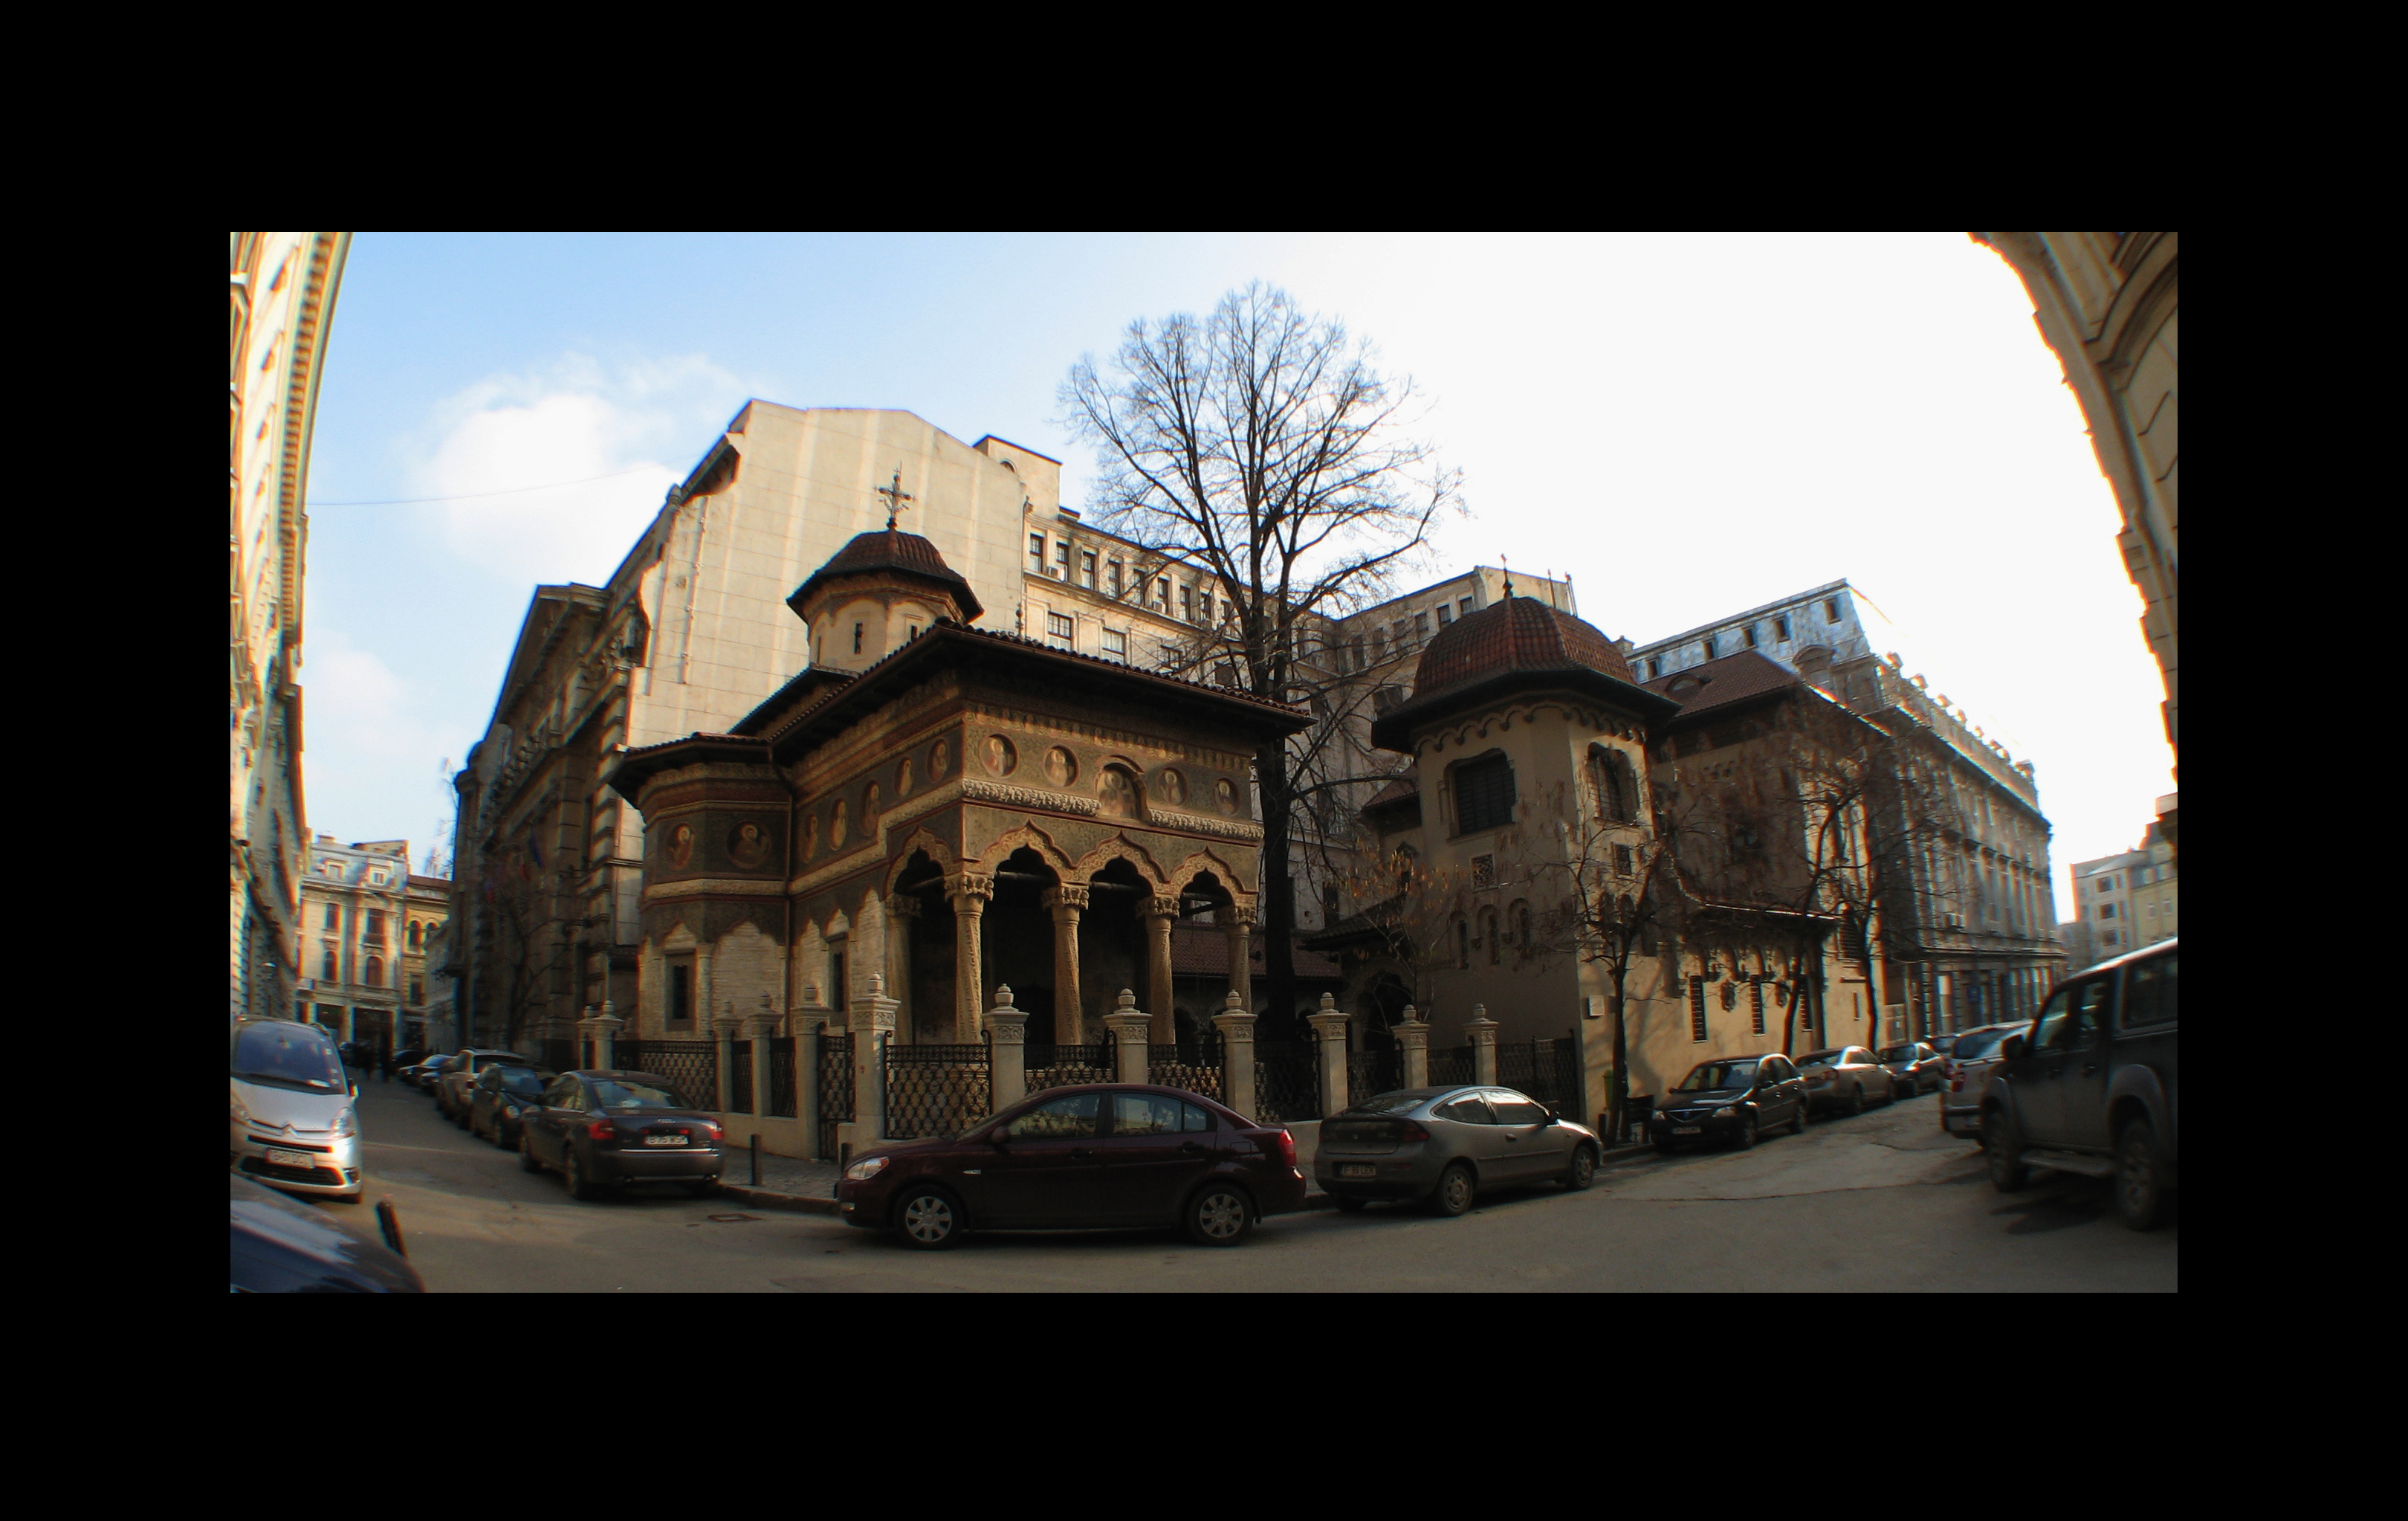
architecture, photography, mansion, house, building, monument, photo, europe, arch, religion, landmark, facade, church, christian, photos, religious, de, monastery, churches, fisheye, fotografie, christianity, romana, image, arc, orthodox, eastern, romania, bucharest, convent, bor, biserica, arhitectura, orthodoxy, romanian, ortodoxa, patrimoniu, ortodox, manastirea, manastire, ortodoxia, ortodoxie, ecclesiastical, bisericeasc, cladire, edificiu, bucuresti, centrulvechi, lipscani, stavro, stavropoleos, brancovenesc, 1724, lmibiima1946401, cre tinism, cre tin, ancient history